Swatta

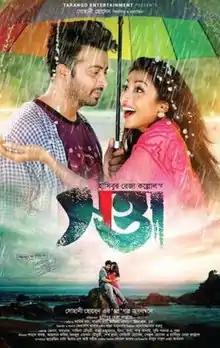
Theatrical released poster

Swatta is a 2017 Bangladeshi romantic tragedy film. The film was directed by Hashibur Reza Kallol and produced by Sohani Hossain under the banner of Taranga Entertainment. It is a story written by Sohani Hossain and the screenplay and dialogue written by Ferdous Hassan. The film features Bangladeshi superstar Shakib Khan and Paoli Dam (in her Bangladeshi debut) in the lead roles and Kabila, Nasreen, Rina Khan, Don and many others played supporting roles in the film.